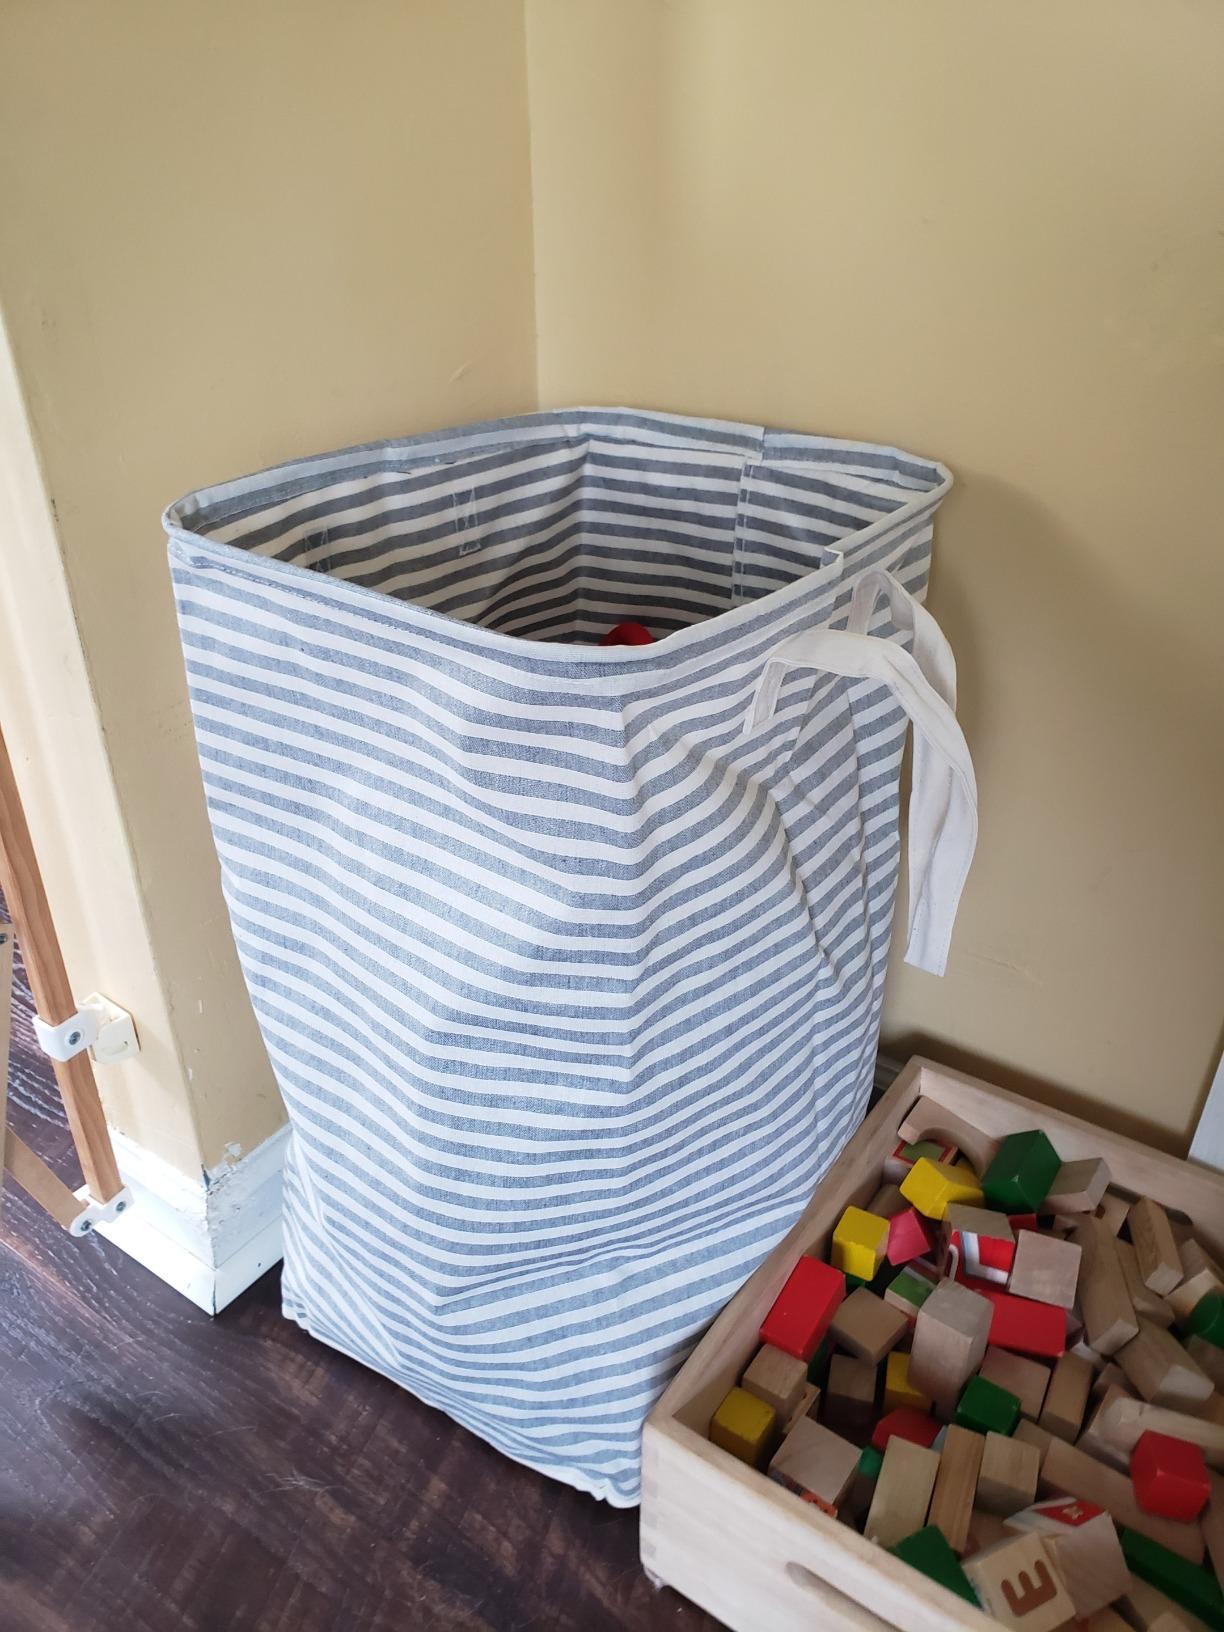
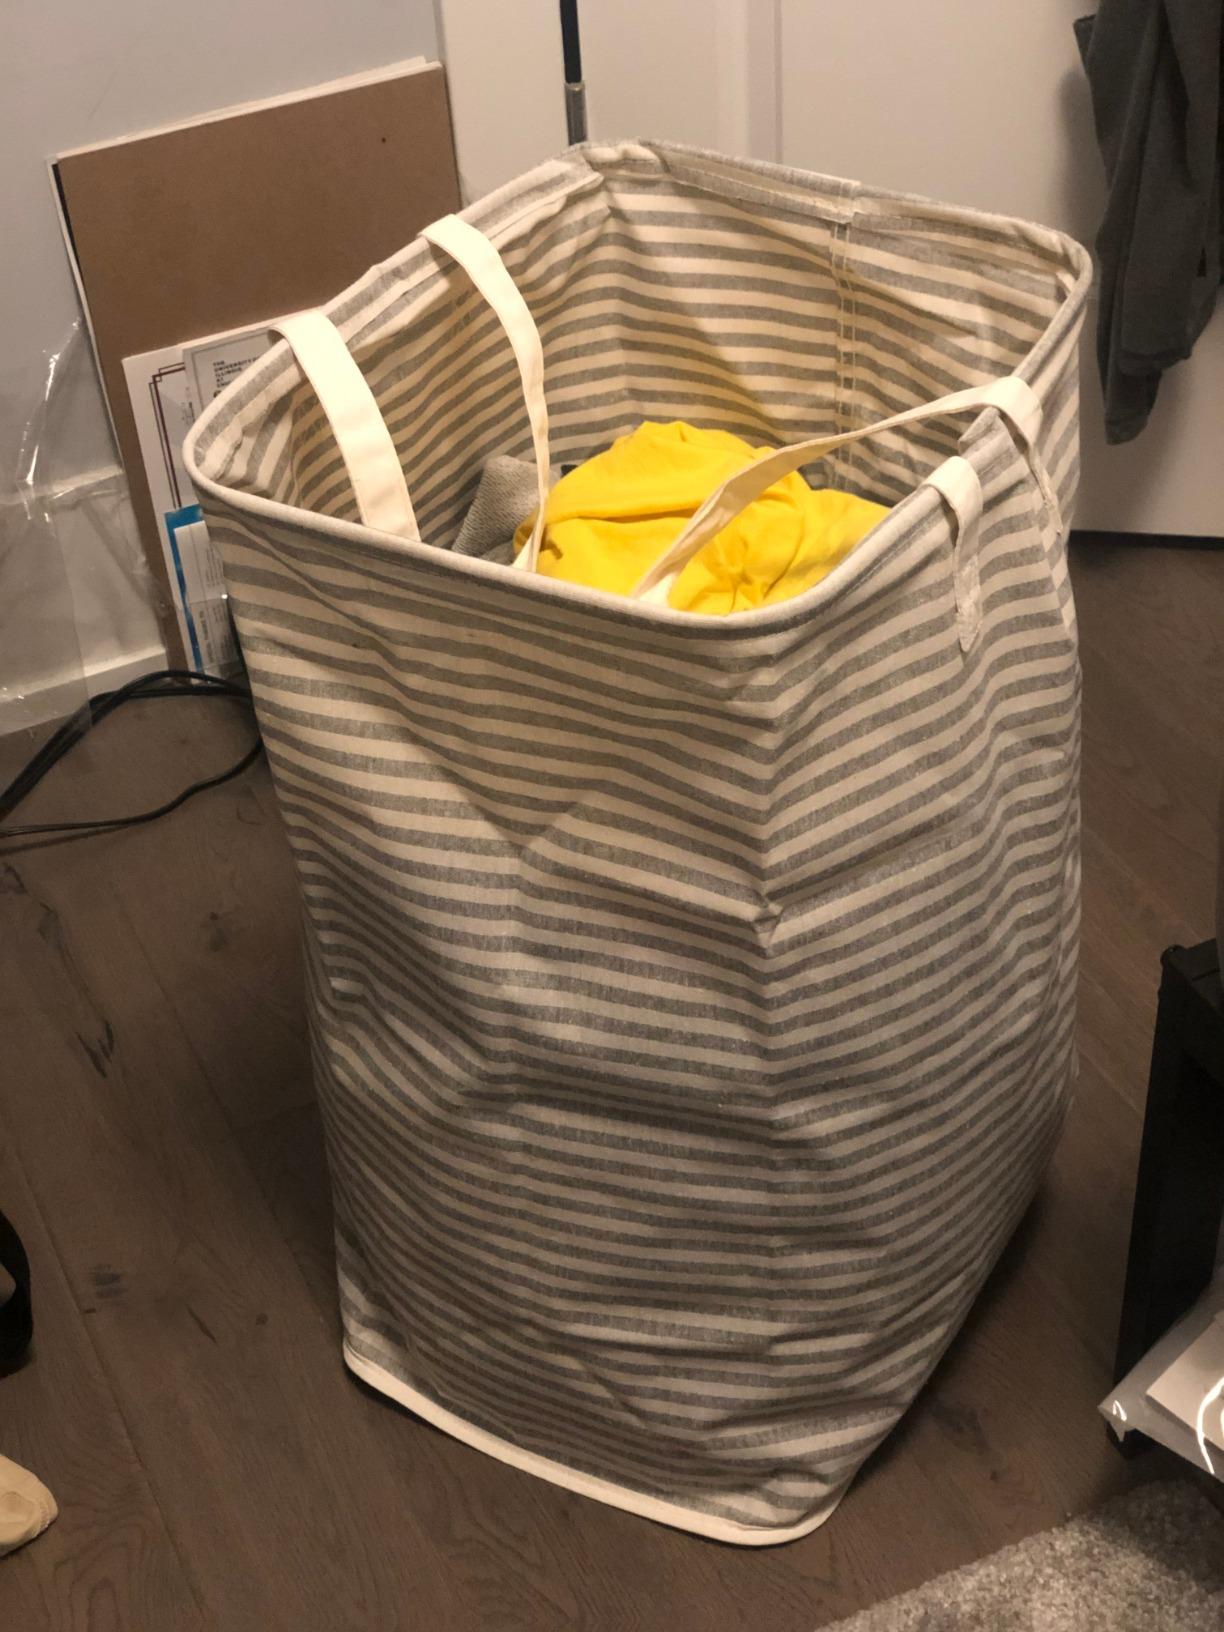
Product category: items_hamper
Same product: yes